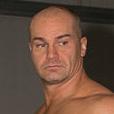
Age: 43